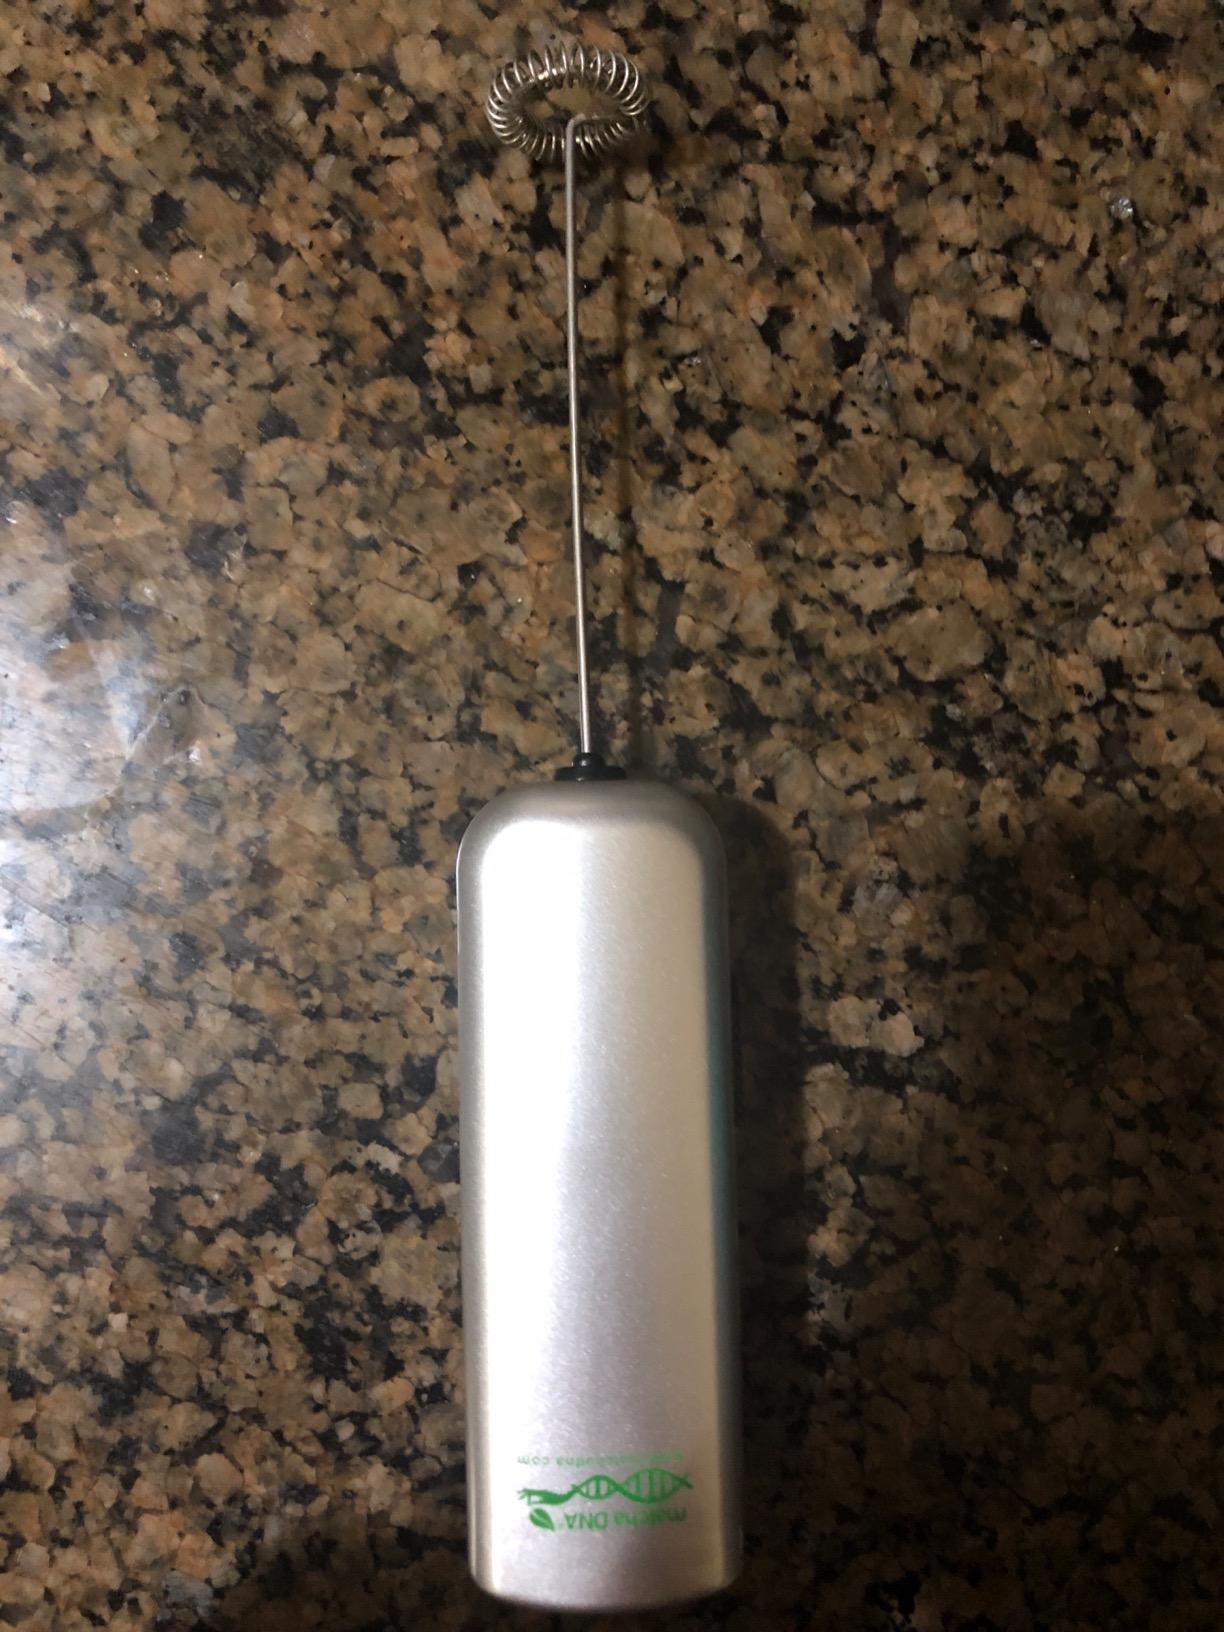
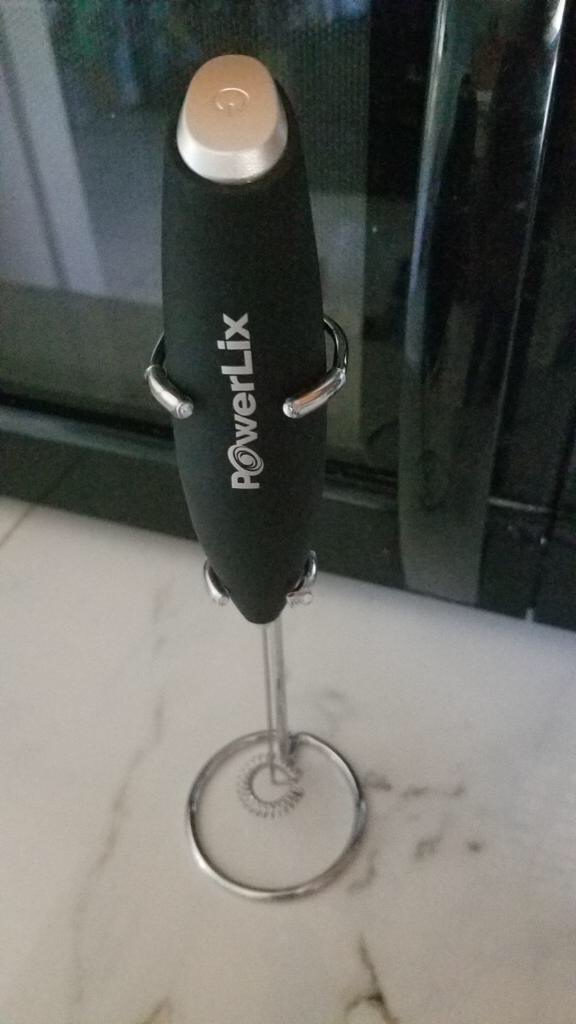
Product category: items_mixer
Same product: no